School zone

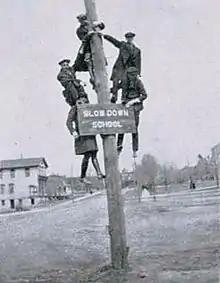
"Slow Down School" sign in Sturgeon Bay, Wisconsin. The safety of school zones depends on the good judgement of motor vehicle operators.

In a review of the available research, the Committee for Guidance on Setting and Enforcing Speed Limits of the Transportation Research Board, part of the United States National Research Council, stated: